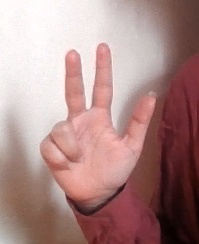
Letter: al